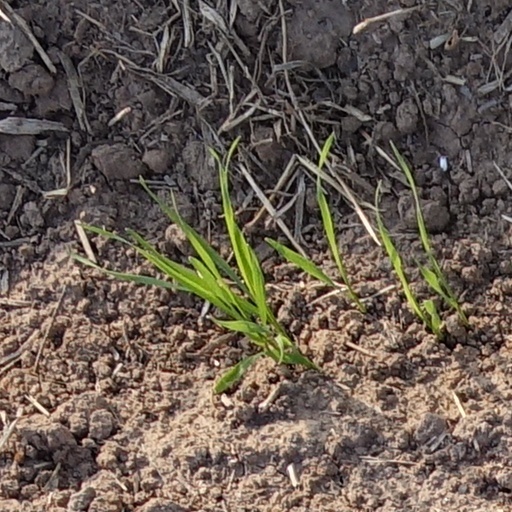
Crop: wheat